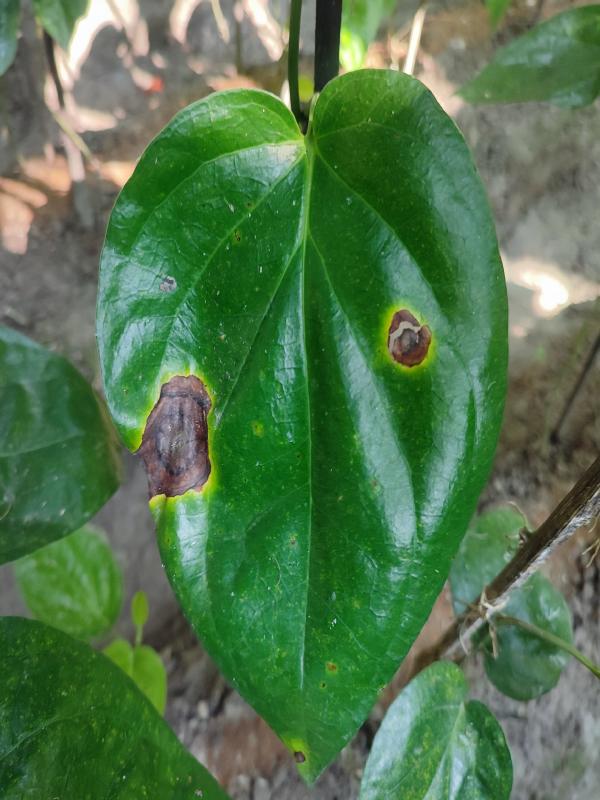
Label: Bacterial_Leaf_Disease